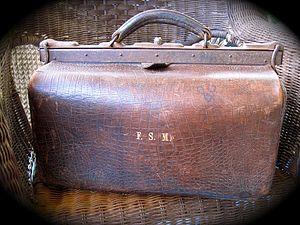
La valise de Gladstone est le nom donné à la valise rouge qui a servi à transporter le budget du gouvernement britannique du ministère du Trésor jusqu'à la Chambre des communes de 1860 à 2010. Elle a été utilisée pour la première fois en 1860 par le chancelier de l'Échiquier William Gladstone, d'où son nom. La plupart des chanceliers de l'Échiquier l'ont utilisée par la suite jusqu'en 2010. Mais son état de fragilité justifie aujourd'hui son « retrait du service actif », elle sera désormais exposée dans le Cabinet War Rooms.